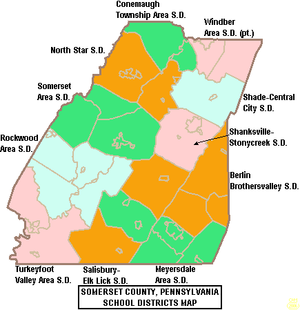
Le comté de Somerset est un comté américain de l'État de Pennsylvanie. Au recensement de 2000, le comté comptait 80 023 habitants. Il a été créé le 17 avril 1795, à partir du comté de Bedford et tire son nom de la ville de Somerset, au Royaume-Uni. Le siège du comté se situe à Somerset.